National Letter of Intent

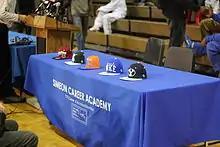
Blue chip athletes often end recruiting with a hat selection ceremony in which they make an oral commitment, which generally leads to the formal signing of a National Letter of Intent.

National Letters of Intent may only be signed by prospective student-athletes who will be entering a four-year institution for the first time in the academic year after they sign the NLI. Recruits who have signed NLIs must attend the schools they have signed with in order to receive financial aid, and NCAA rules forbid coaches from recruiting them further; these restrictions aim to add certainty to the recruiting process for players (who are certain to receive aid) and coaches (who are certain that a recruit will attend their school). By contrast, oral commitments are nonbinding; recruits may change or revoke an oral commitment at any time, and coaches may continue to recruit an orally committed player.